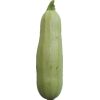
Label: Zucchini 1